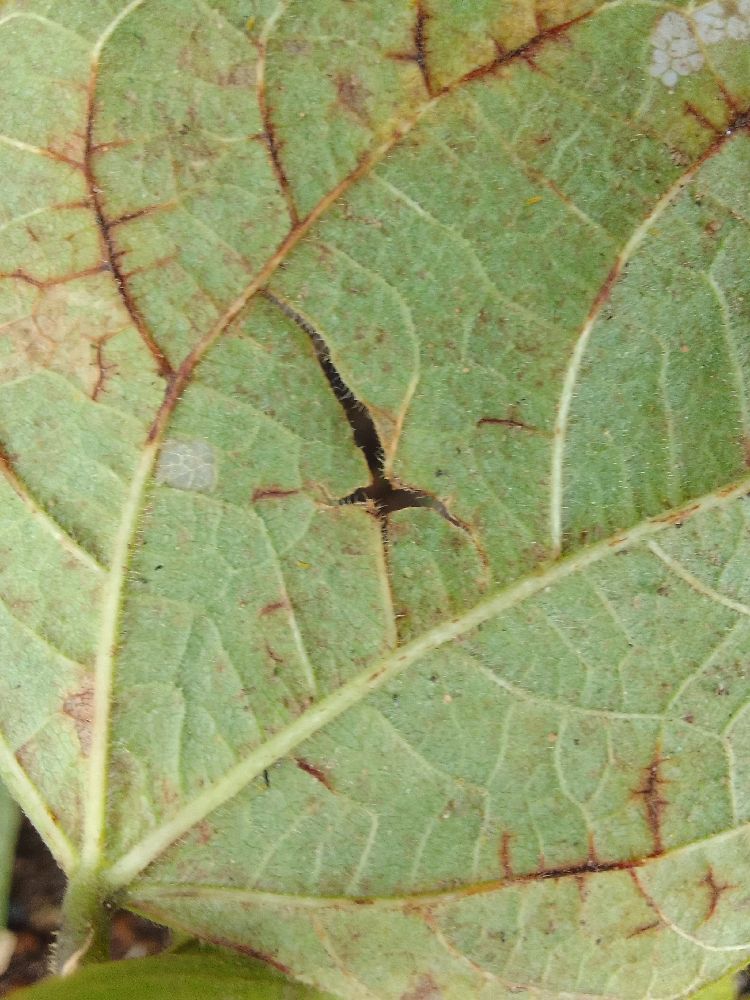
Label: anthracnose